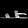
Label: Sandal